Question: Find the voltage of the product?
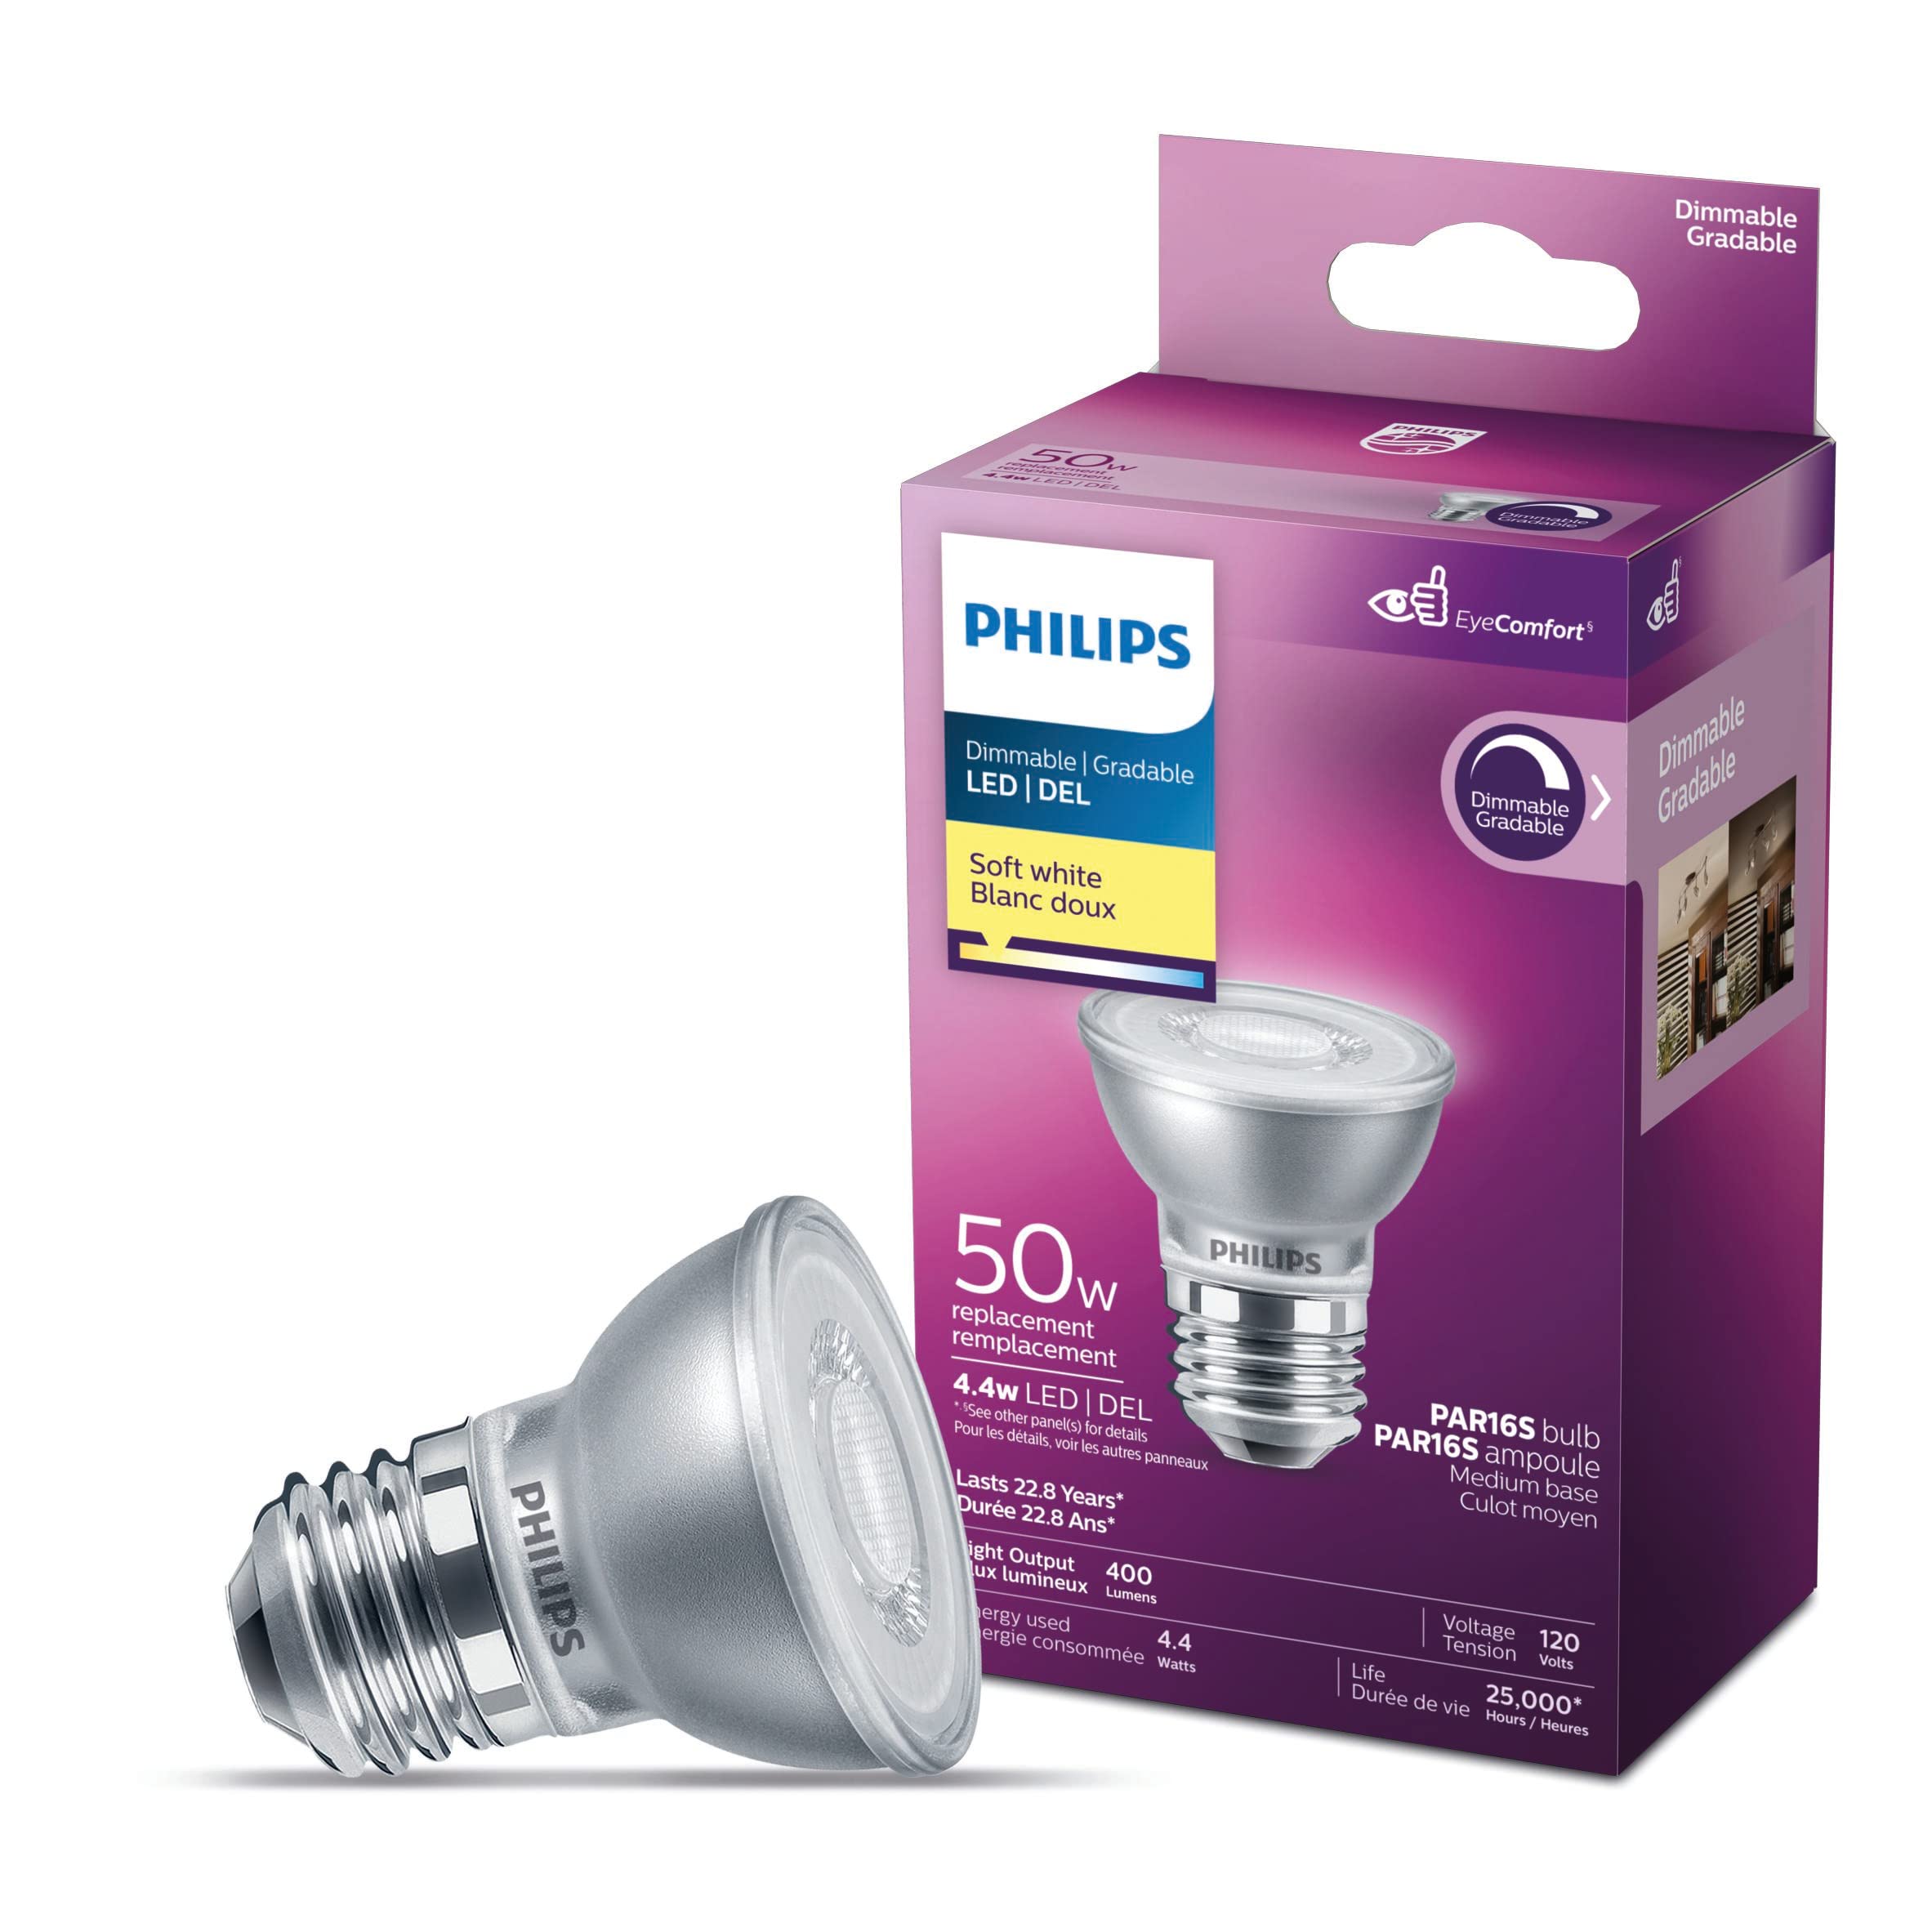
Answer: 120.0 volt